Domingo Cirici Ventalló

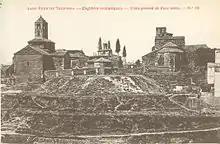
Terrassa, around 1901

There is little known about paternal ascendants of Cirici Ventalló; the Cirici family has not been recorded until the 19th century, when some of its representatives were noted in Northern Catalonia. The father of Domingo, Matías Cirici Traver (1837–1912), originated from Seu d'urgell; It is not clear what he was doing for a living; in later official documents he was recorded as "propietario". He was son to a "commerciant" Bartomeu Cirici Joval. In 1875 he married Vicenta Ventalló Vintró, descendant to a prestigious local family. Her father and the maternal grandfather of Cirici Ventalló, Domingo Ventalló Llobateras (1805–1878), was a Terrassa pharmacist and served as alcalde of the town, the role performed at the turn of the centuries also by one of his sons. Author of a few works on hydrology, Ventalló Llobateras was also the leader of local conservative Catholics.